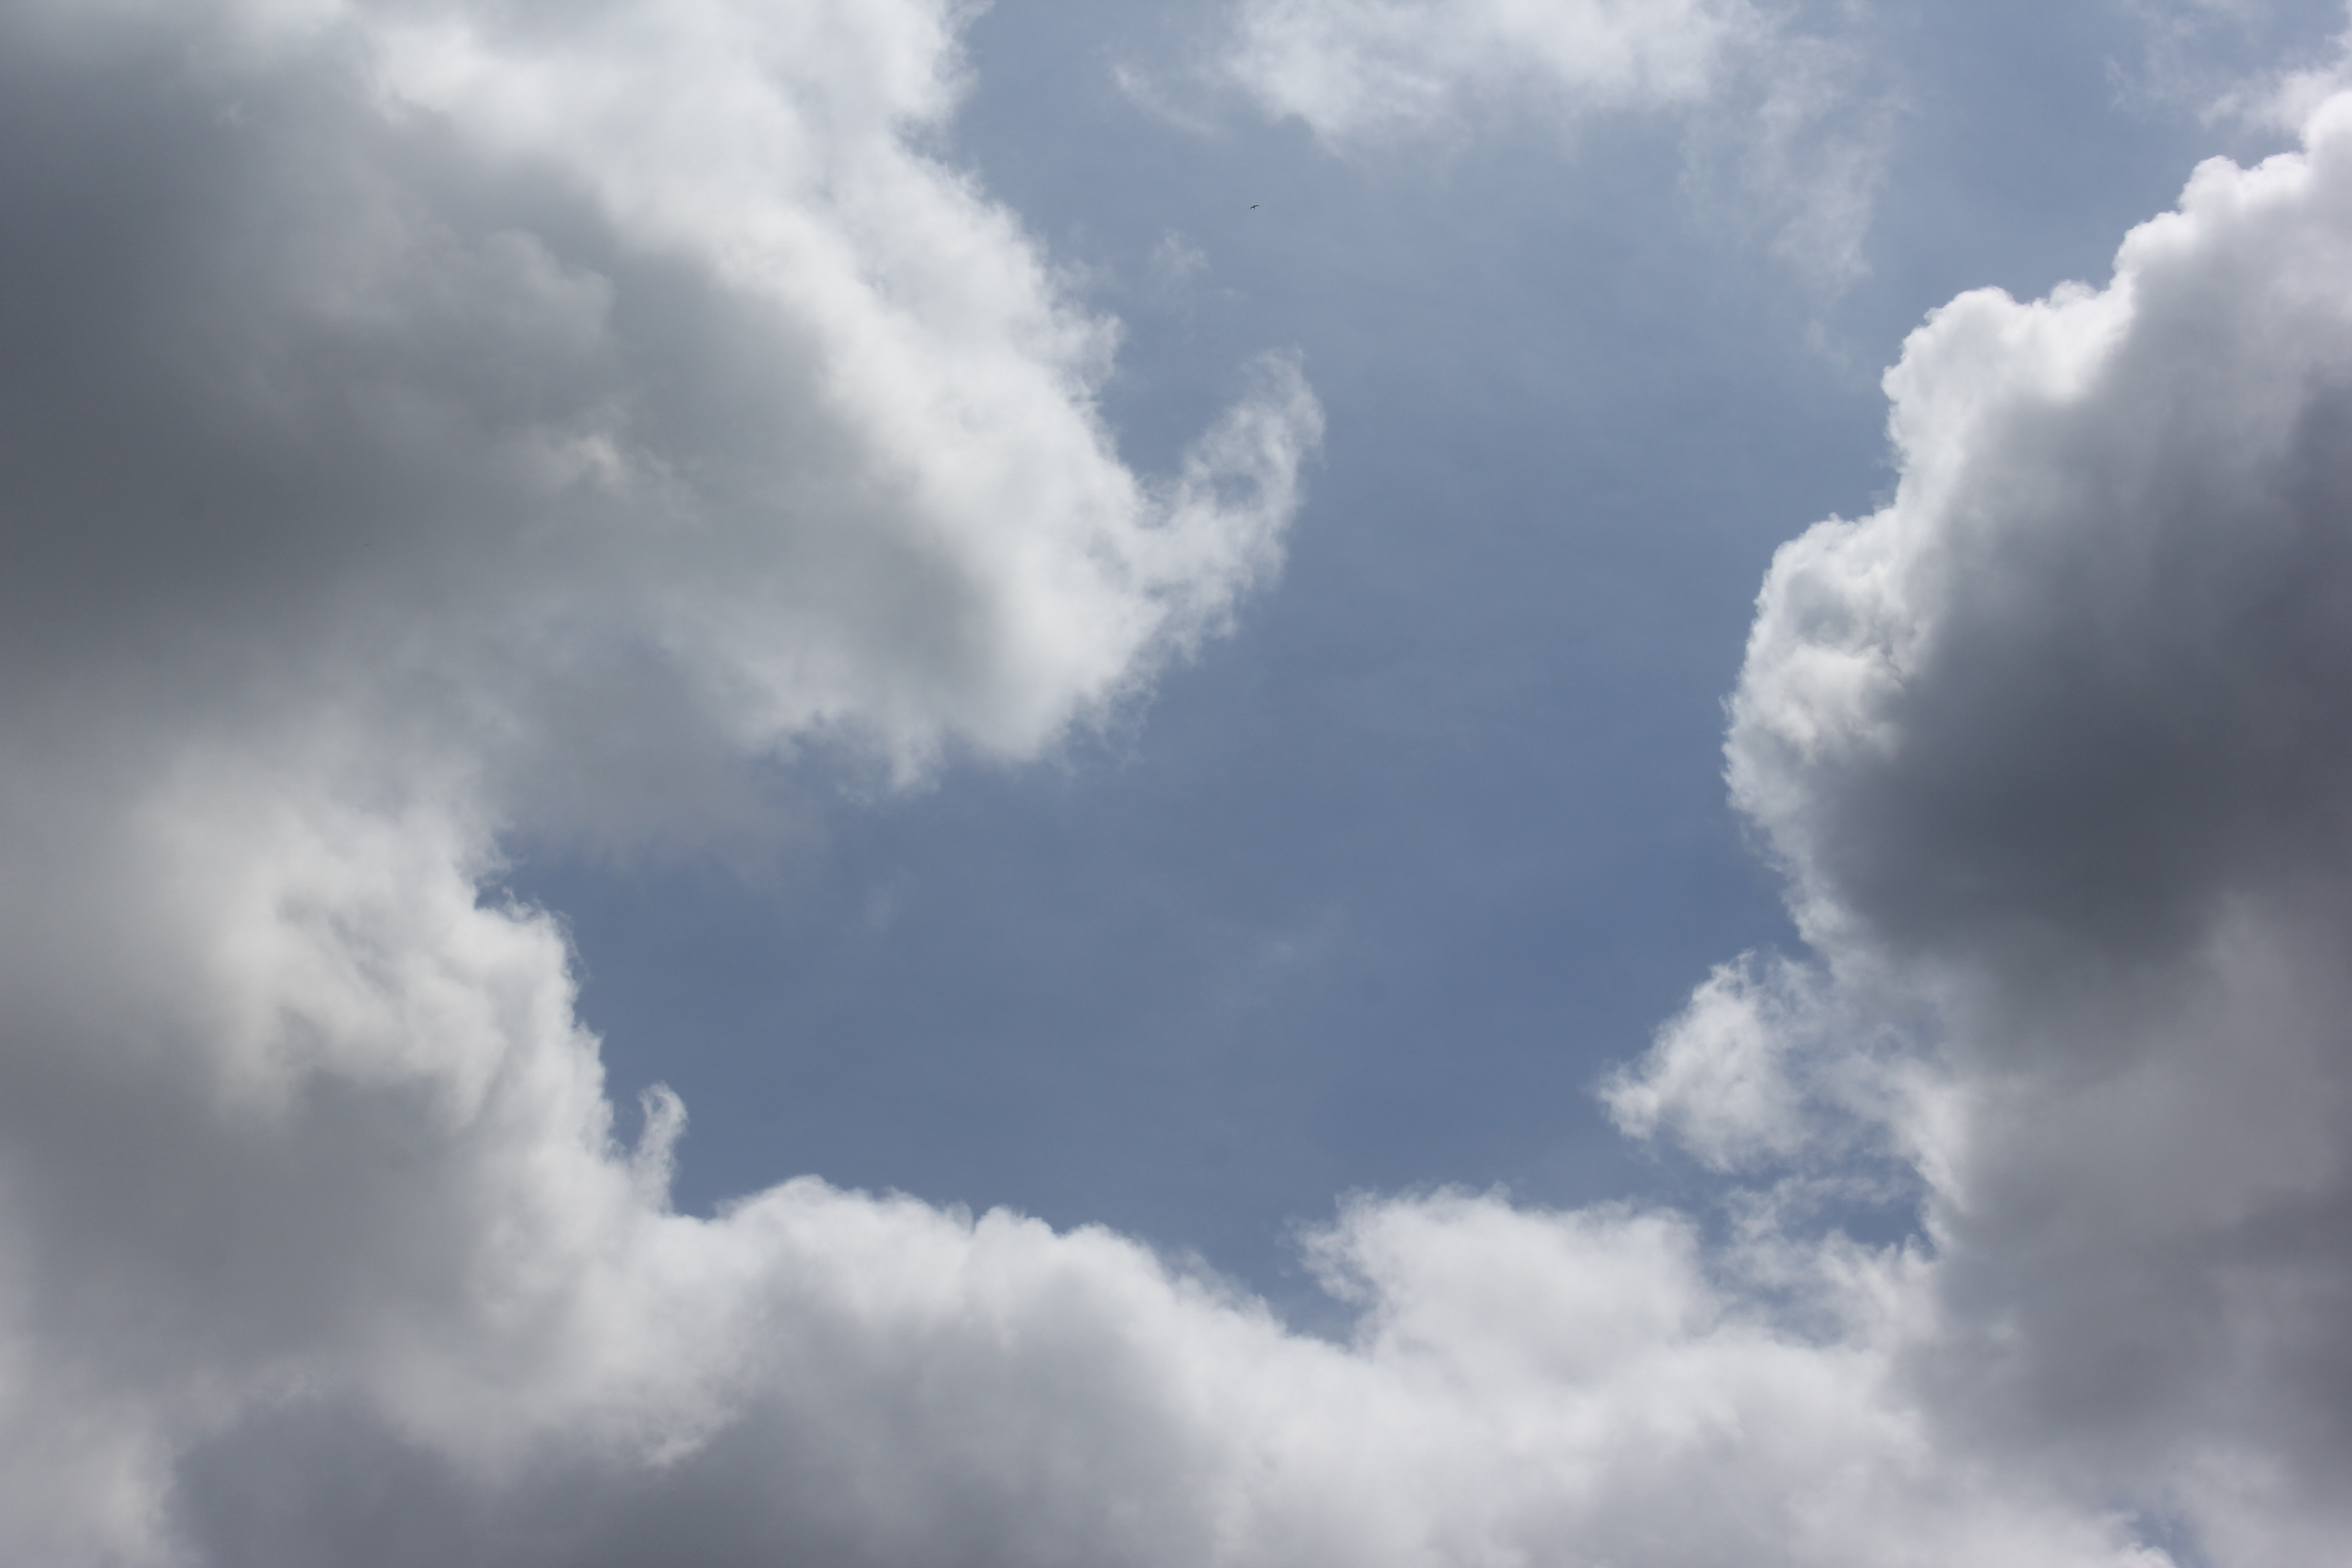
Cloud type: Cumulus